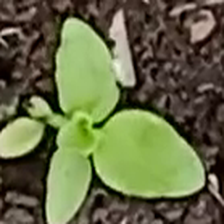
Weed species: Kena_(Commplina_benghalensio)